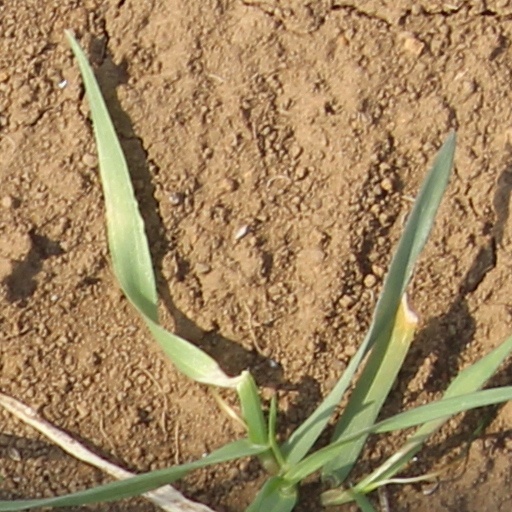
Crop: wheat